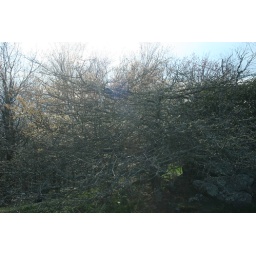
blue ridge parkway - near blowing rock nc - april 2009